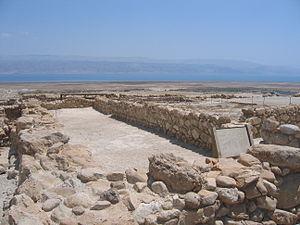
Qumran réfectoire (locus 77)
Qumrân est un site archéologique en Cisjordanie en surplomb de la rive ouest de la mer Morte, à la limite historique de la Judée, de l'Idumée et de la Pérée et sur le territoire de la province romaine de Judée au moment où le site a été attaqué et détruit par les Romains. L'implantation a eu lieu pendant l'époque hellénistique et pourrait avoir été construite durant le règne de Jean Hyrcan, ou un peu plus tard, et a été occupée la plupart du temps jusqu'à ce qu'elle soit détruite par les Romains vers 70.